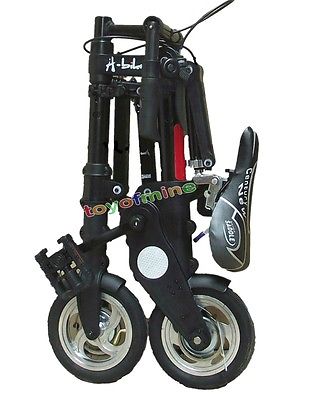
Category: bicycle